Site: brandenburg
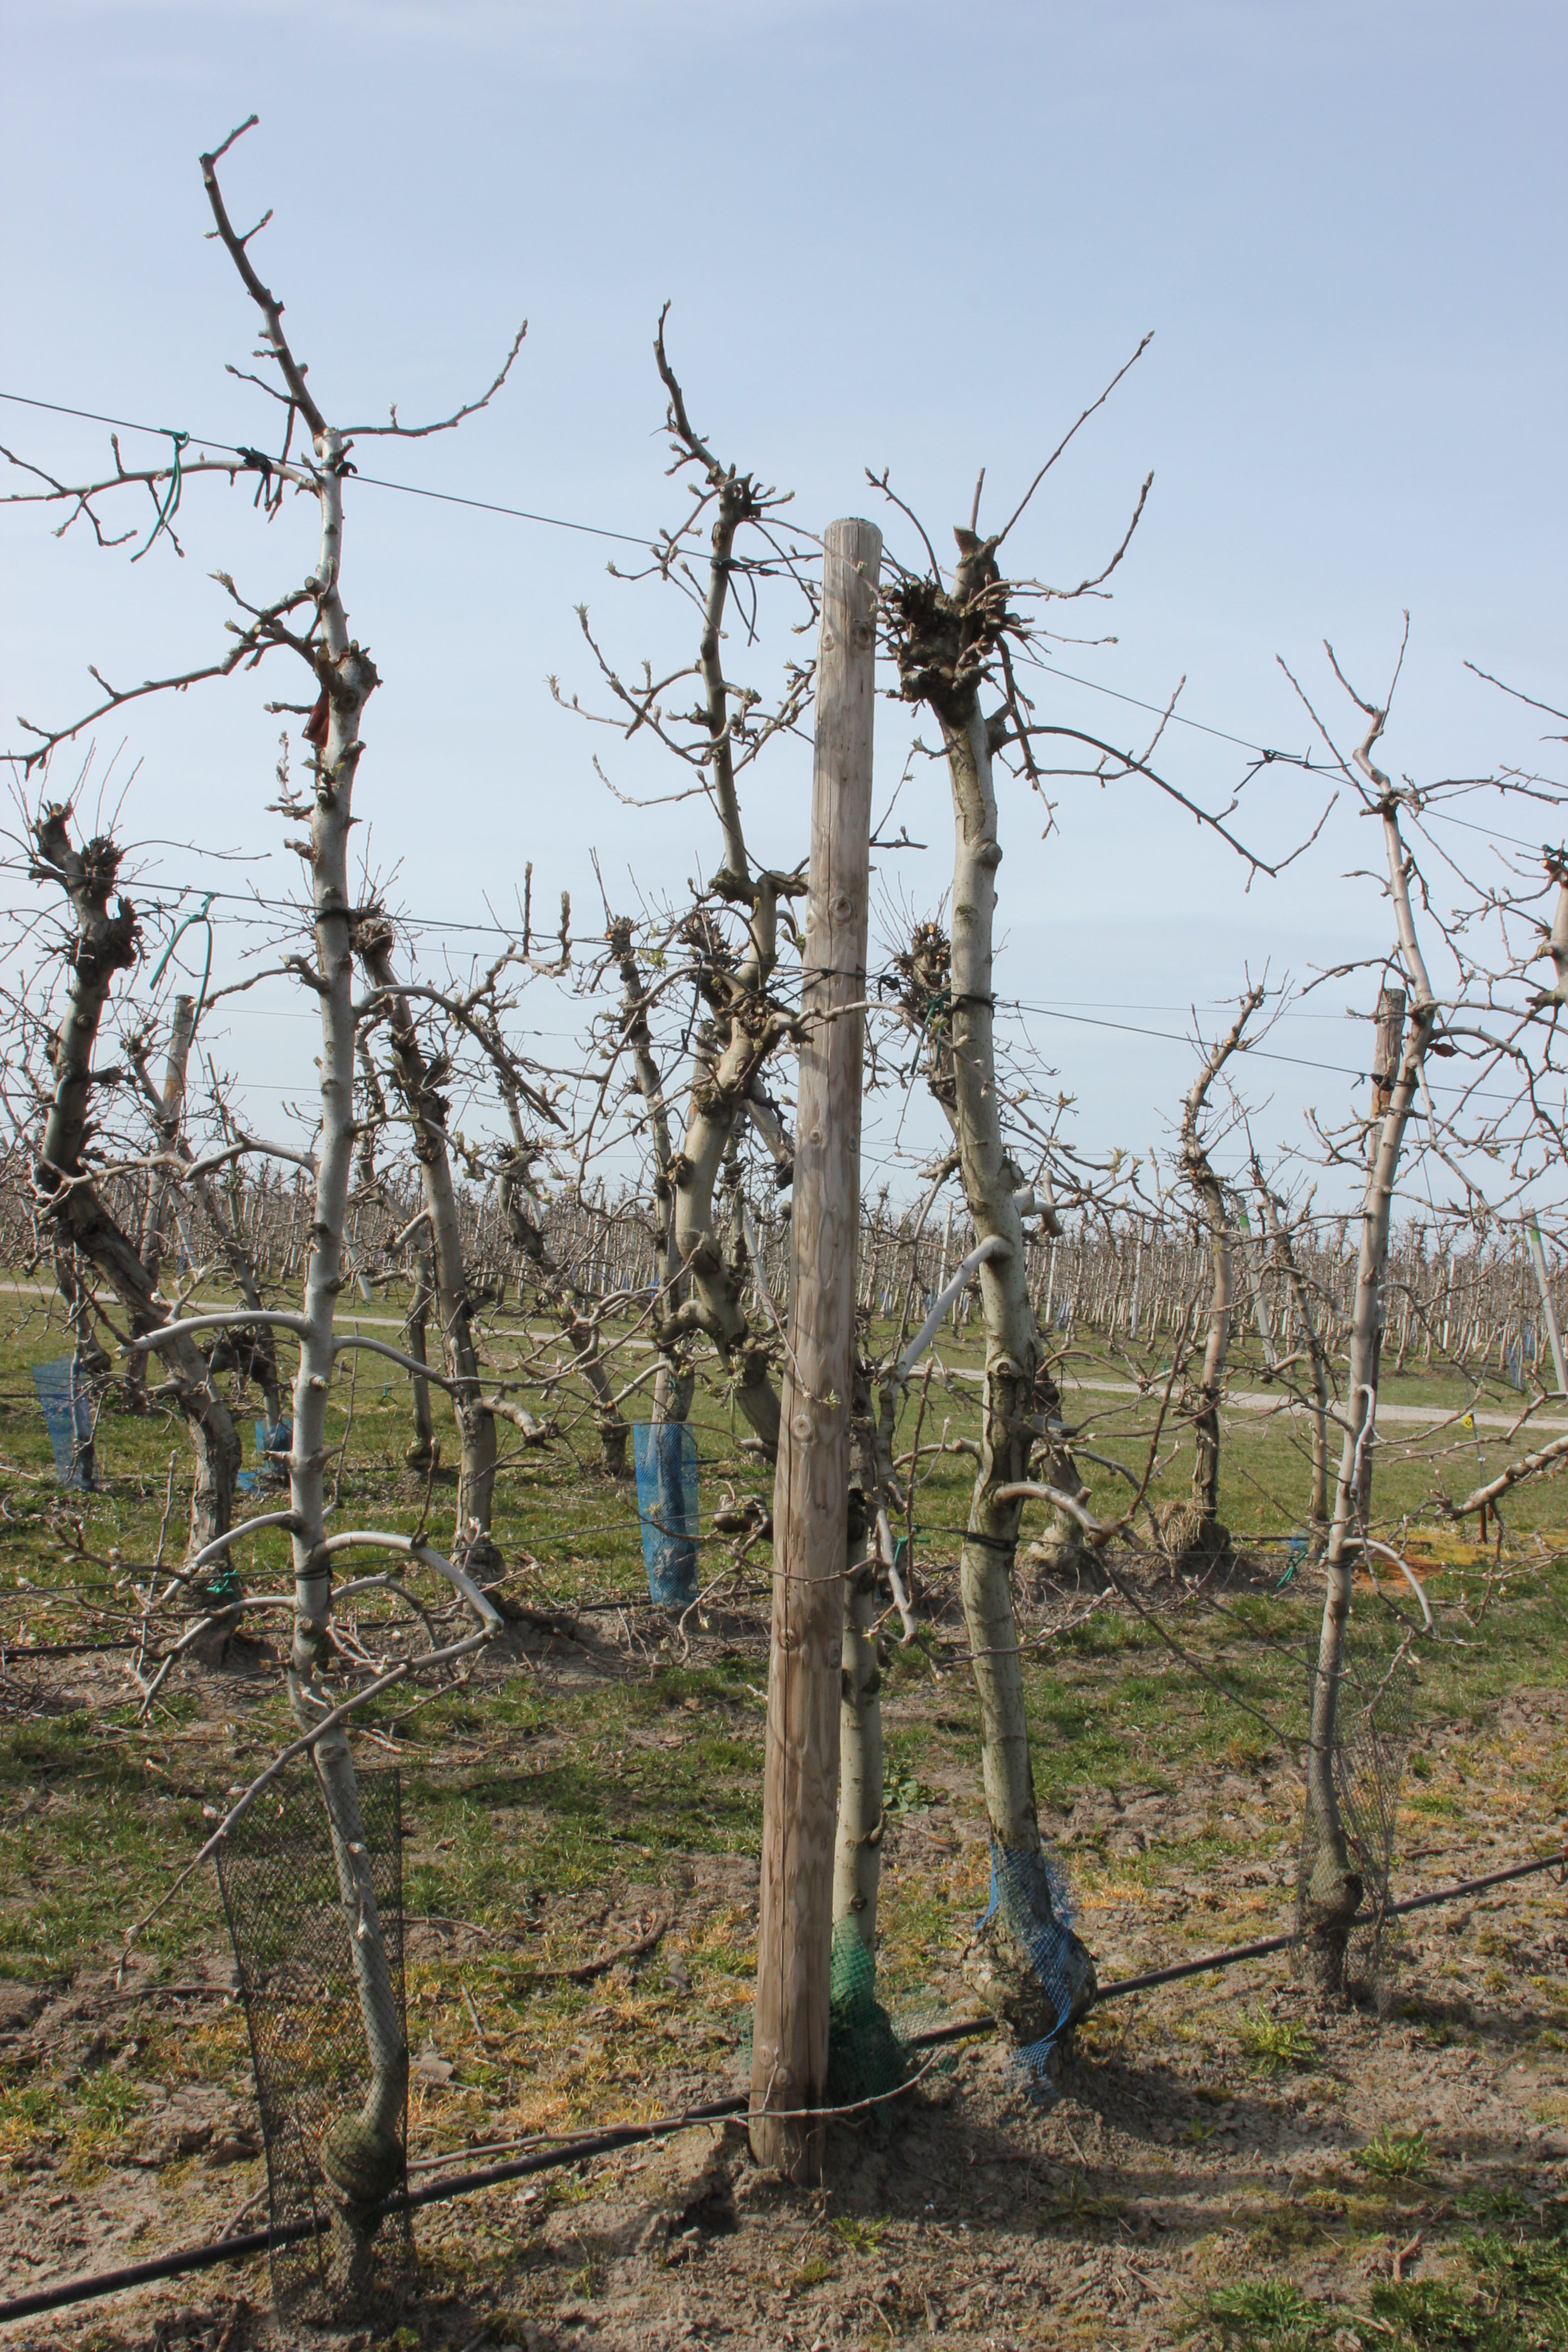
Growth stage (BBCH 54): Inflorescence emergence